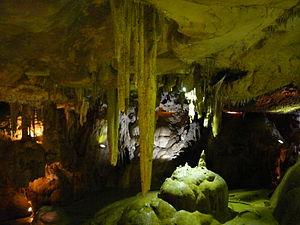
L'intérieur des grottes de Bétharram.
Les grottes de Bétharram sont une série de grottes françaises situées à la frontière des départements des Pyrénées-Atlantiques et des Hautes-Pyrénées, des régions Nouvelle-Aquitaine et Occitanie.